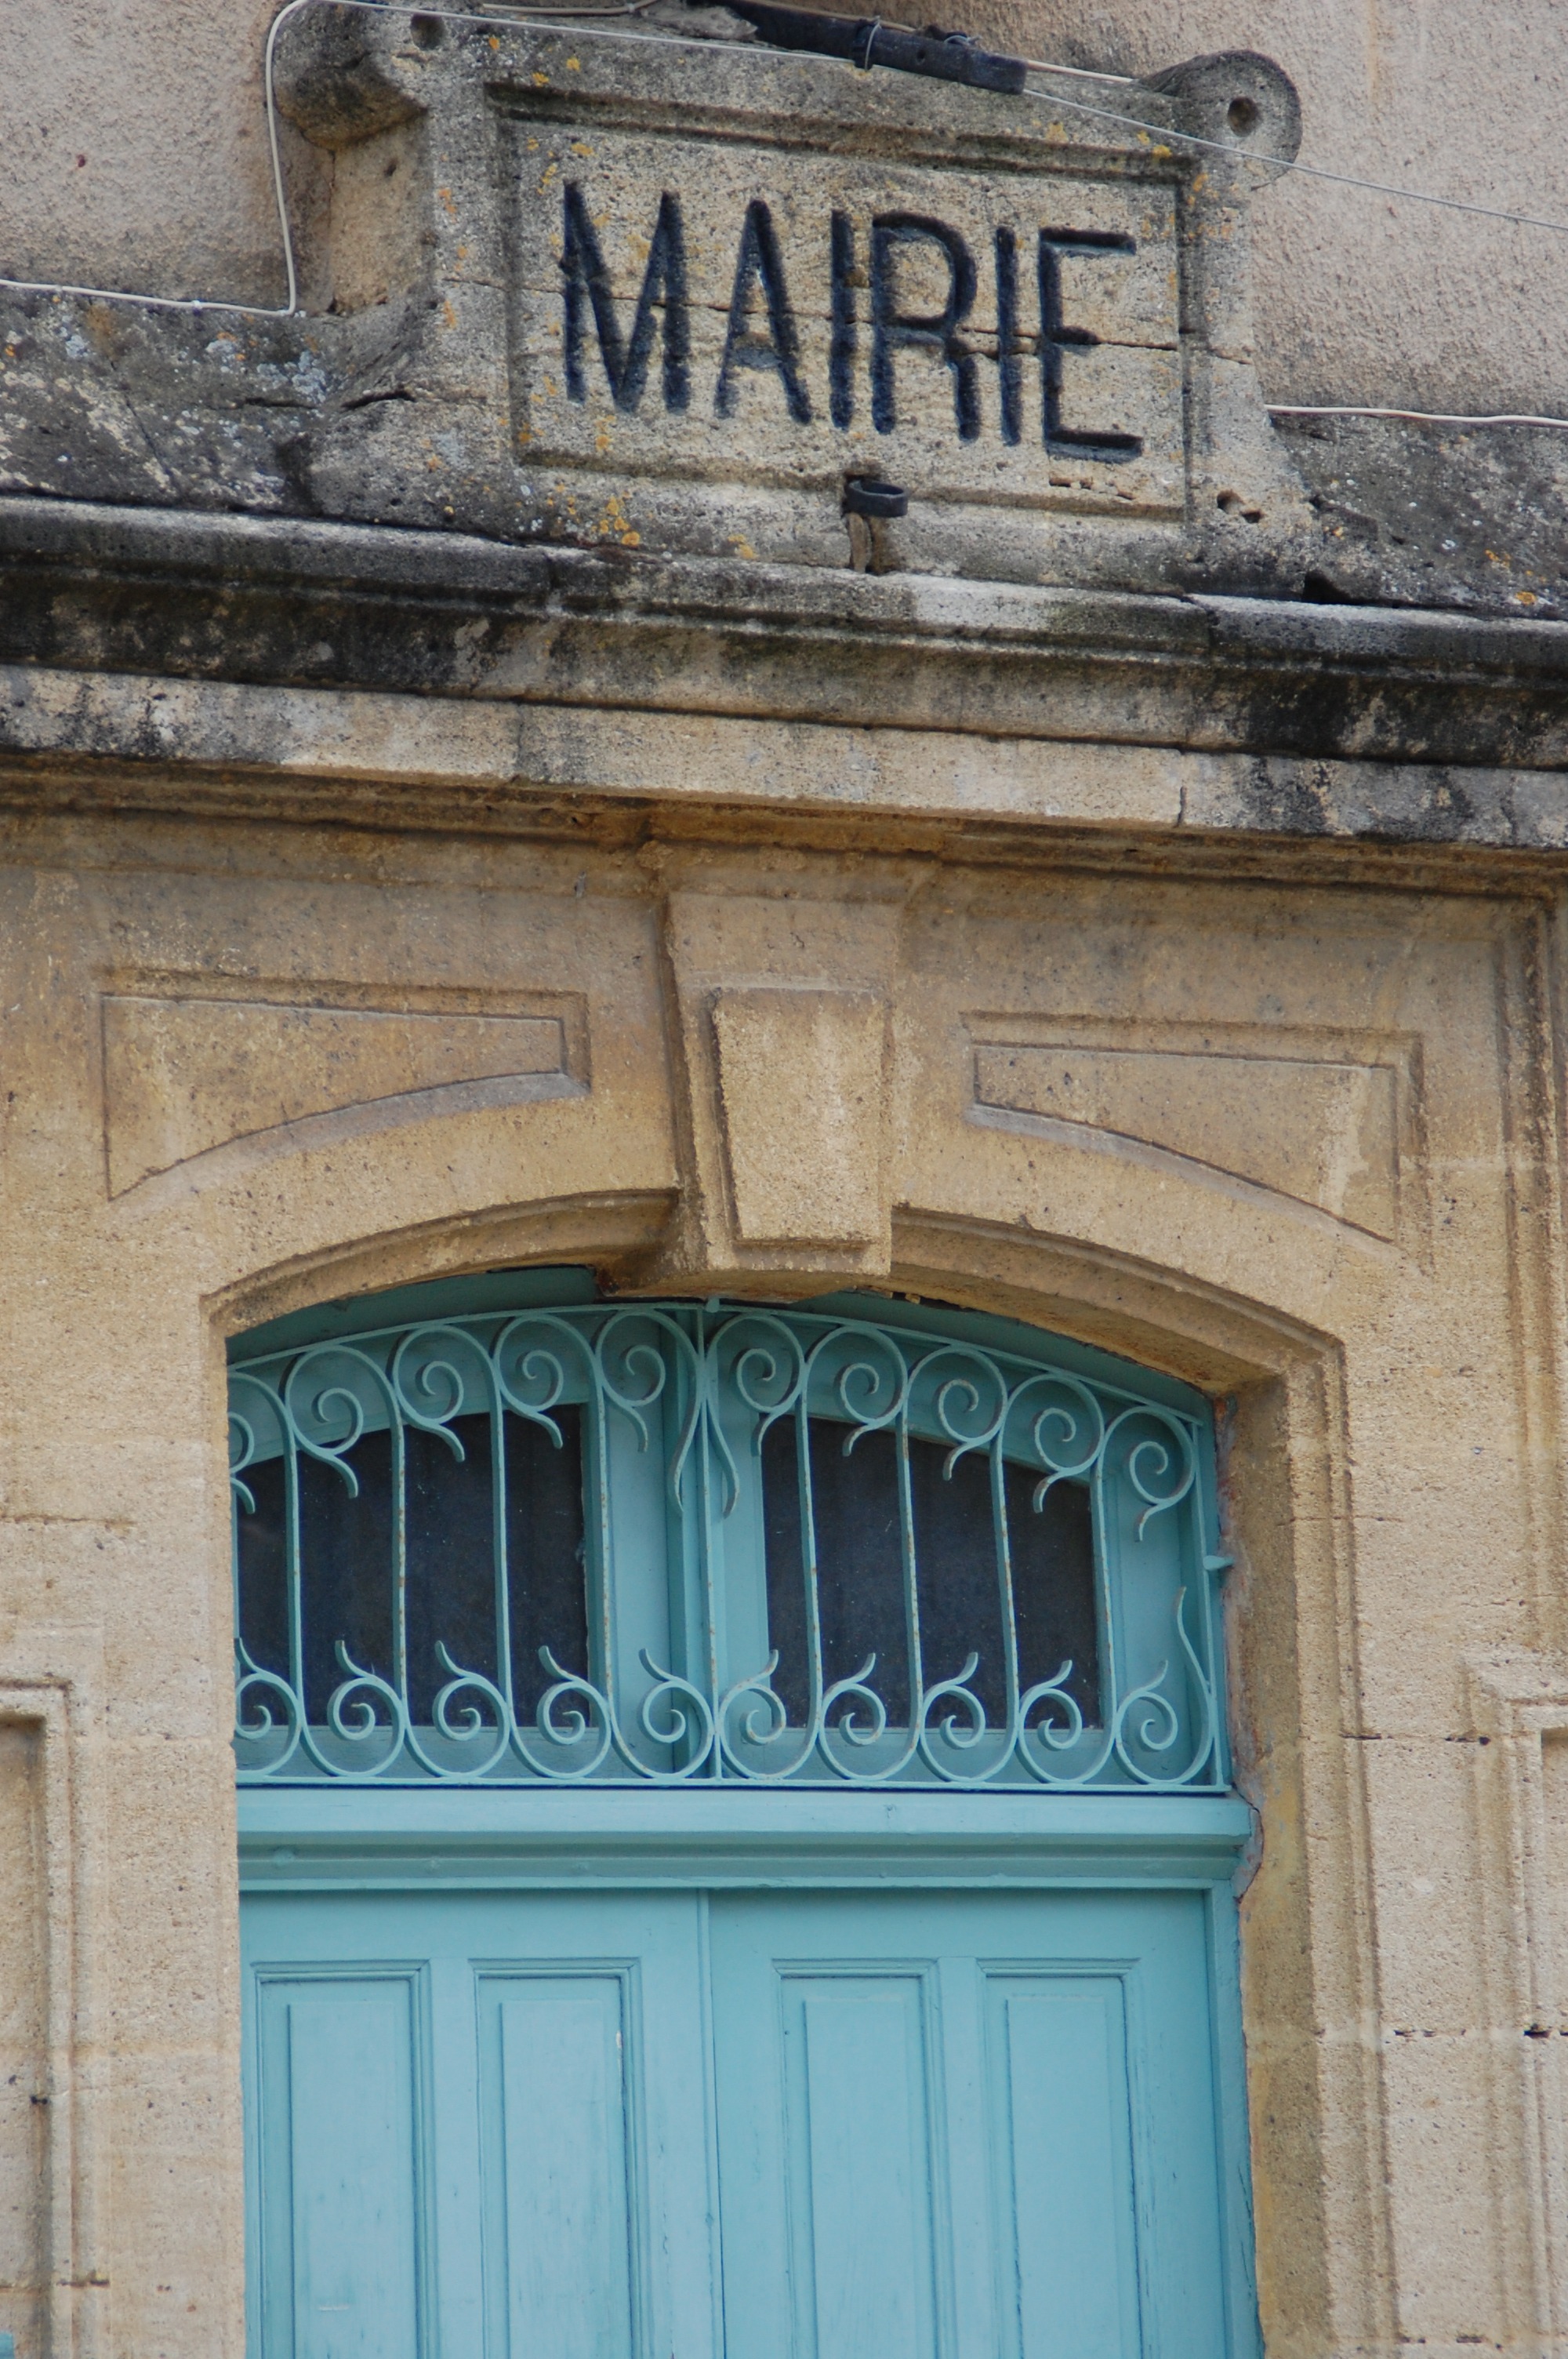
architecture, house, window, wall, village, balcony, arch, color, facade, blue, door, town hall, urban area, ancient history